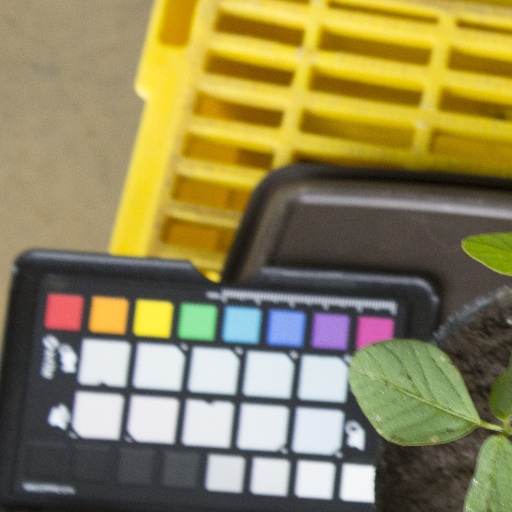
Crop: soybean